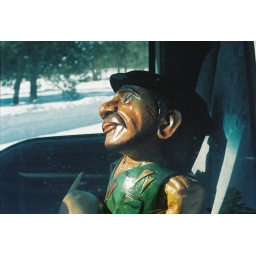
just parked on the side of the road with a fish in his lap